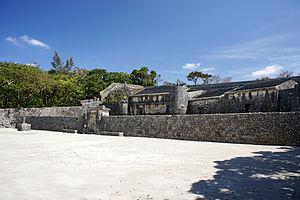
Cette liste présente les structures situées dans la préfecture d'Okinawa et désignées biens culturels importants. Bien qu'une grande partie du patrimoine architectural du royaume de Ryūkyū et des îles Ryūkyū a été détruite durant la bataille d'Okinawa, vingt et un sites épargnés comportant trente-huit structures ont été ainsi répertoriés. Ceux du Tamaudun et du Sonohyan-utaki font partie du patrimoine mondial de l'UNESCO dans le cadre de la liste des « sites Gusuku et propriétés afférentes du royaume de Ryūkyū ».